Marisa Merz

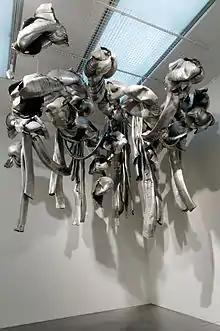
Untitled, 1966, Tate Modern

In June 1967, Merz had her first solo exhibition at the Gian Enzo Sperone Gallery in Turin, for which she made a folded aluminum foil installation. In December 1967, she had another show at the Piper Pluri Cub, a Turin disco that had opened the year before to host radical artistic events. In October 1968, she participated in the three day "Arte Povera + Azione Povera" event, curated by Germano Celant, in Amalfi. This Arte povera event, which also included the artists Michelangelo Pistoletto, Alighiero Boetti, Giovanni Anselmo, and Mario Merz, was radical for its avant-garde display of every day "poor" materials as art. Her work continued to reflect many of the fundamental issues with which Arte Povera artists are preoccupied, such as organic forms, subjectivity, the use of lower forms of art, including crafts, and the relationship between art and life. In 1969 she had a solo exhibition at the Attico Gallery in Rome. Her works took on an openly environmental character in a series of "rooms." Her husband Mario was supportive of her art and her career and would help her with her installations. In 1975 she also had a solo exhibition in Rome. This exhibition featured installations made by using knitted copper, under the title of "Ad occhi chiusi gli occhi sono straordinariamente aperti" ('To closed eyes, the eyes are extraordinarily open').